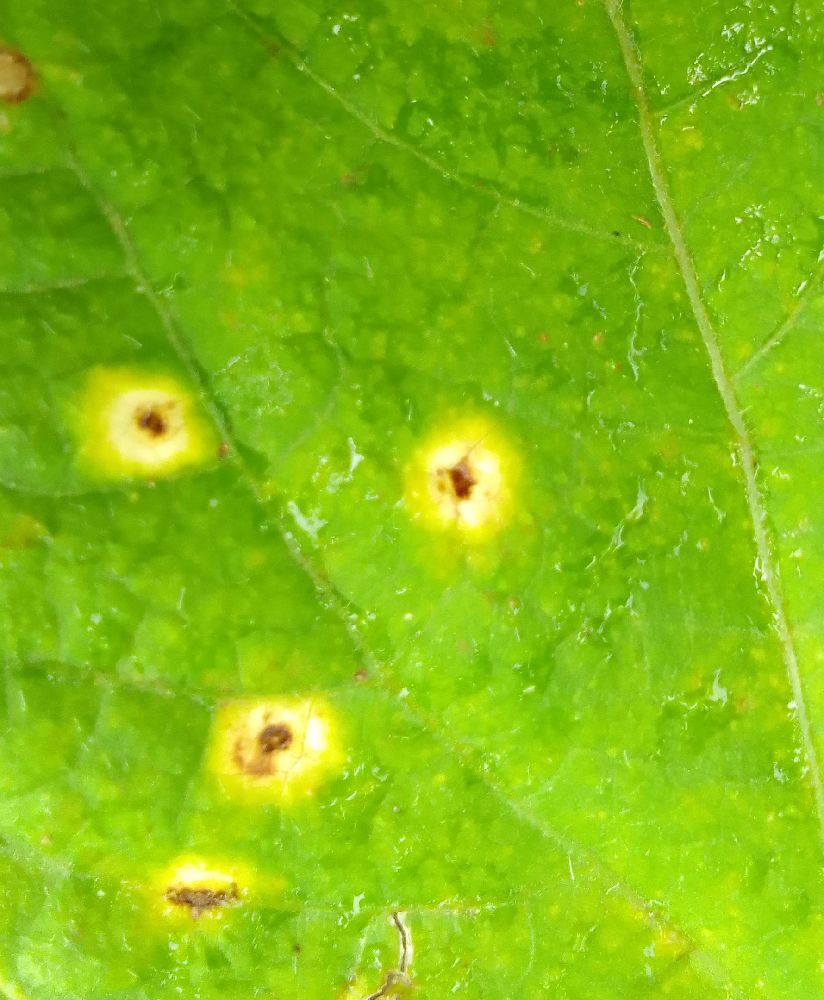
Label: rust